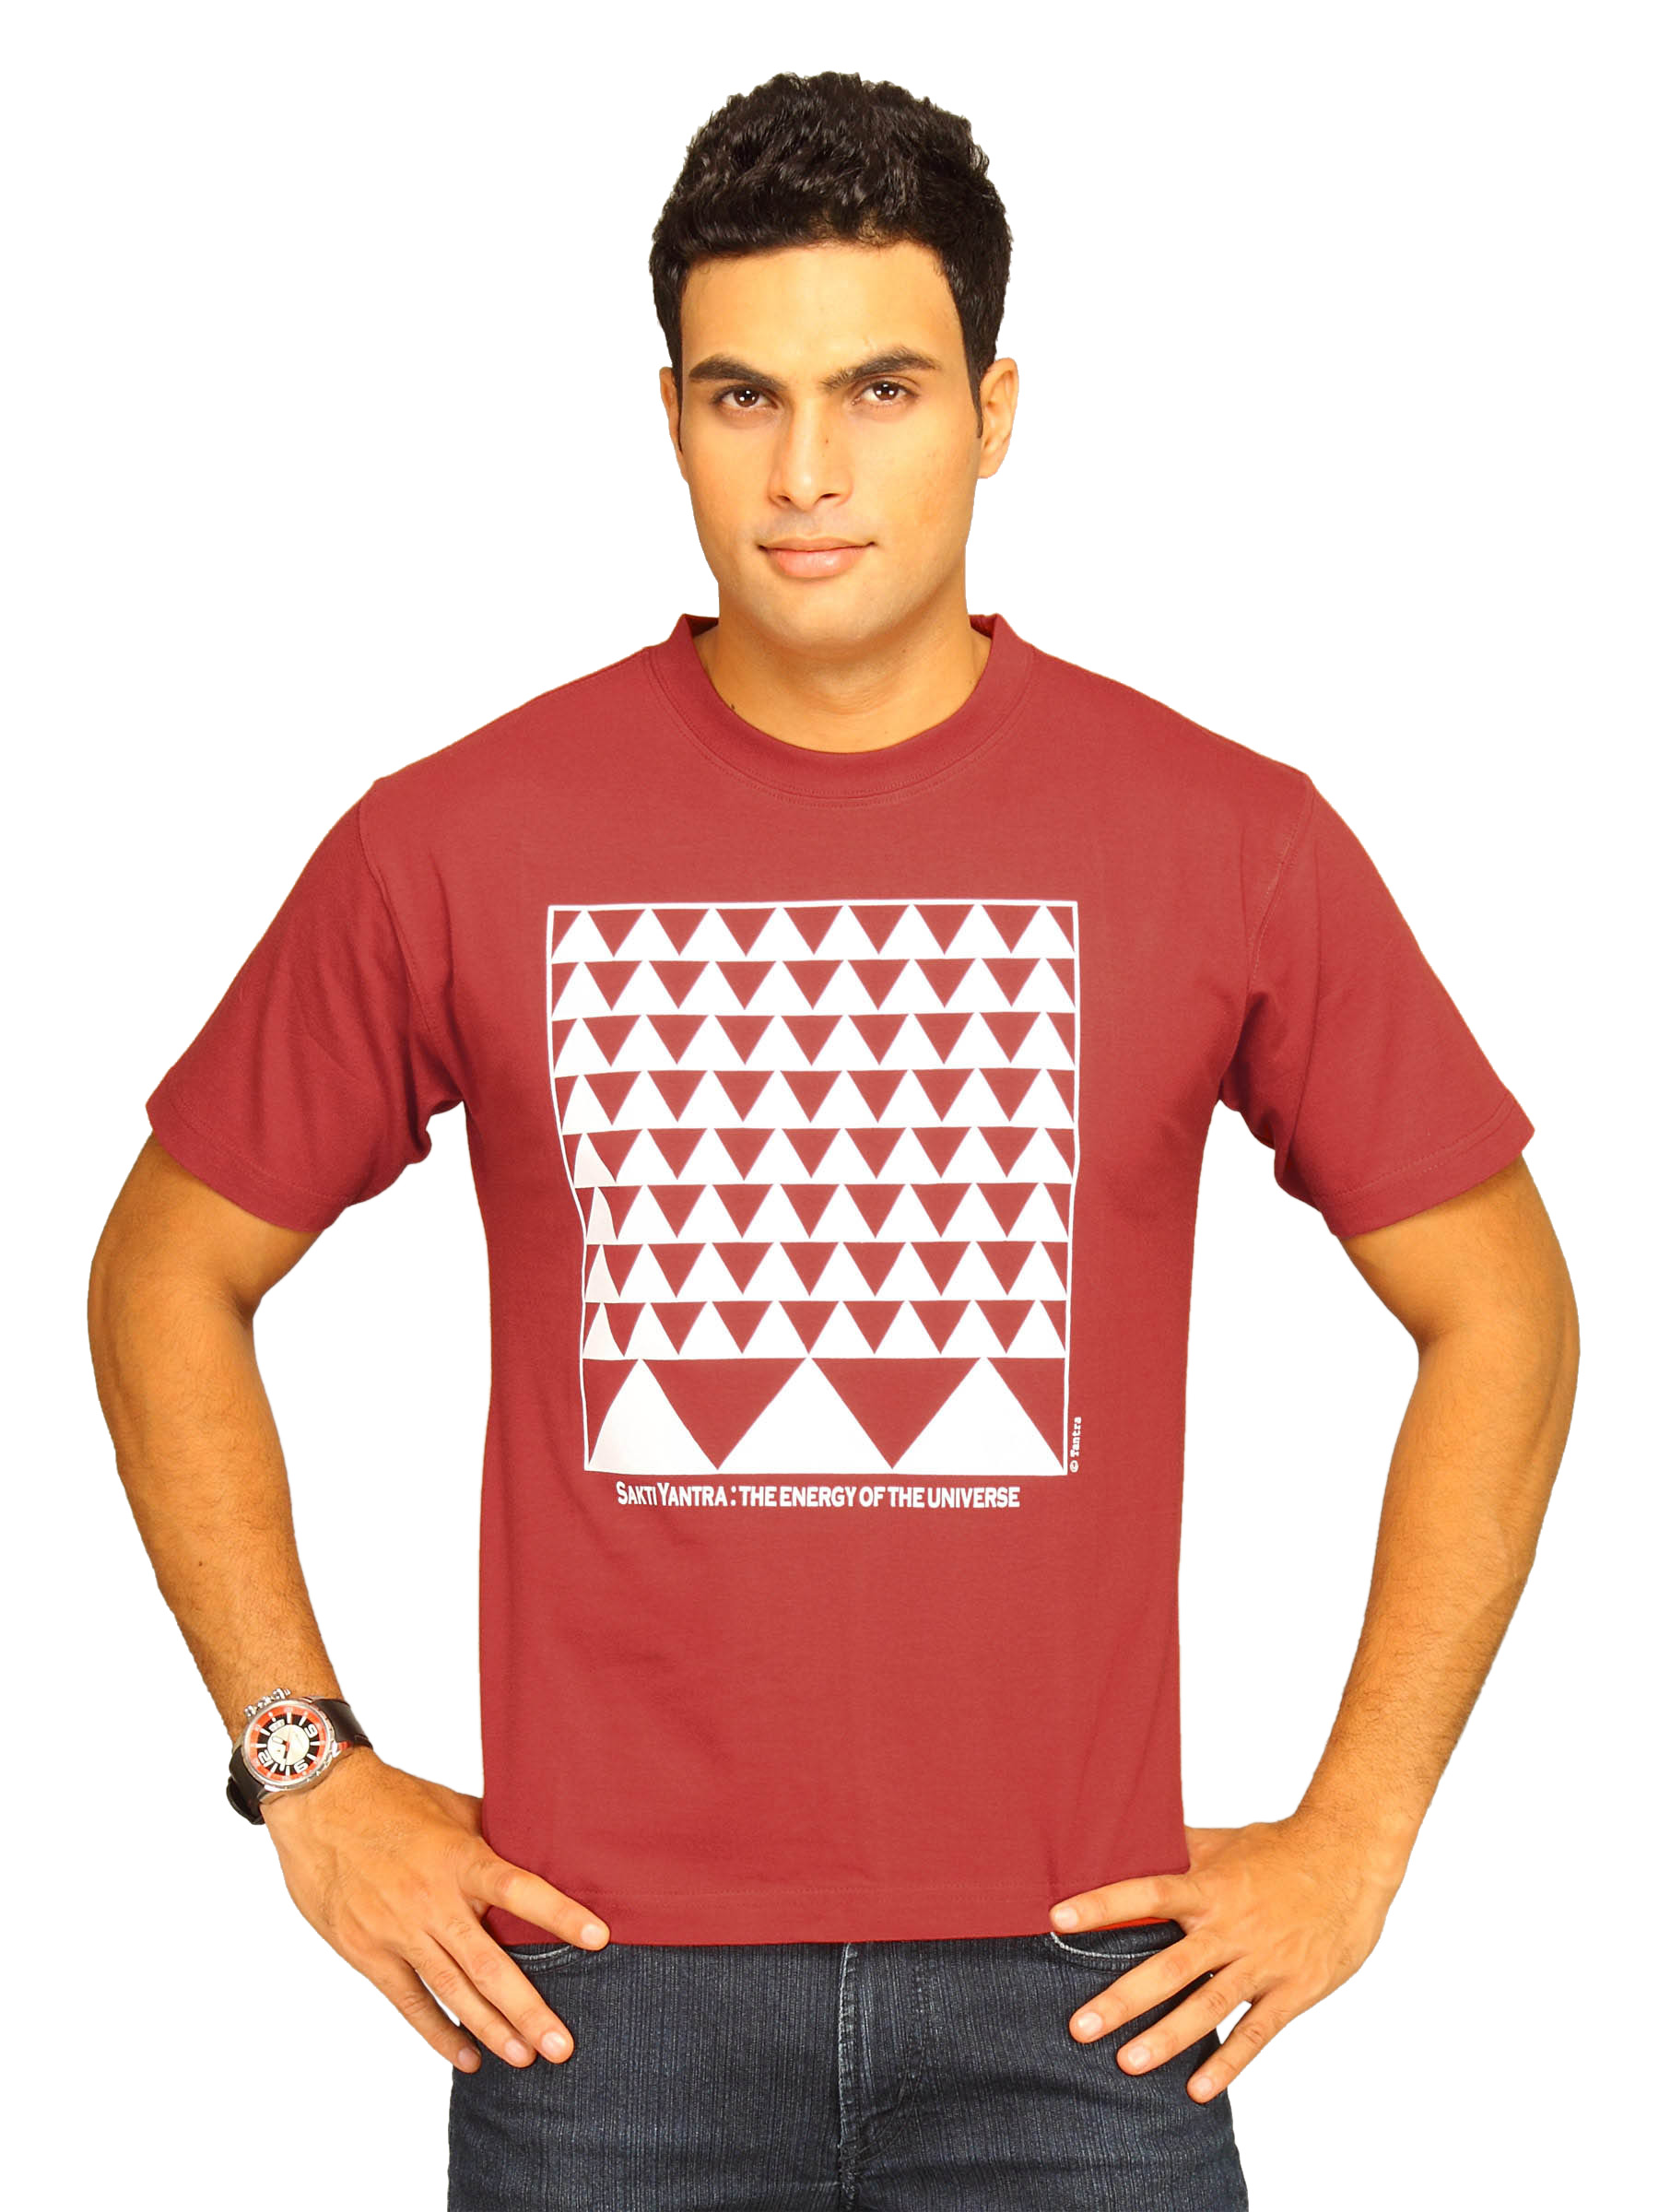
Tantra   T-shirt
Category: Apparel / Topwear / Tshirts
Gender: Men
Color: Orange
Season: Summer 2011
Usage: Casual